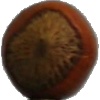
Label: Nut Forest 1